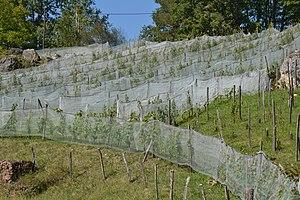
Vignes au Soulier, Chasteaux (Corrèze, France)
Le corrèze, ex vin de pays de la Corrèze, est un vin français d'appellation d'origine contrôlée situé au sud du département de la Corrèze. Ce label concerne deux secteurs géographiques - le vignoble du Midi corrézien, et celui du canton de Donzenac - pour une surface extrêmement réduite de 71 hectares plantés en 2009.